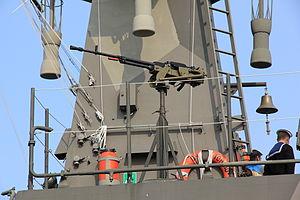
La Classe Hamina est une série de quatre navires d'attaque rapide lance-missiles construits par Aker Finnyards à Rauma pour la marine finlandaise de la fin des années 90 au début des années 2000. Destinés à la défense côtière, ils sont légers, rapides, agiles et adaptés à la topographie de la Baltique, ils peuvent opérer en coordination avec d'autres unités à terre ou en mer. Polyvalents, ils sont bien armés pour leur taille et peuvent assurer des missions de lutte antiaérienne, de lutte anti-sous-marine, de combat de surface et de mouillage de mines.